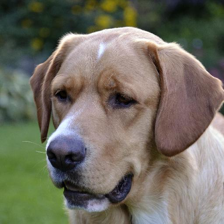
Label: animals